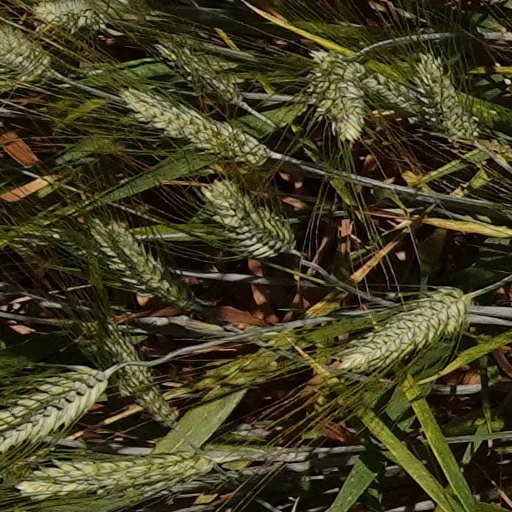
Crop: wheat